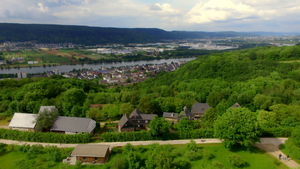
La Moselle est une rivière du nord-est de la France, du Luxembourg et de l'ouest de l'Allemagne, affluent en rive gauche du Rhin. Elle donne son nom à deux départements français : la Moselle et la Meurthe-et-Moselle.